Donald Hawkins

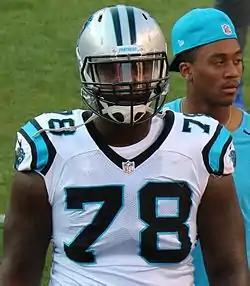
Hawkins with the Carolina Panthers in 2016

Donald Hawkins (born April 22, 1992) is an American former professional football tackle. He played college football at Northwest Mississippi Community College and the University of Texas. Hawkins has been a member of the Philadelphia Eagles, Cleveland Browns, Dallas Cowboys, Miami Dolphins, San Francisco 49ers, Carolina Panthers, New York Jets, Kansas City Chiefs, San Antonio Commanders, Arizona Hotshots, Orlando Apollos, Memphis Express, and Montreal Alouettes.